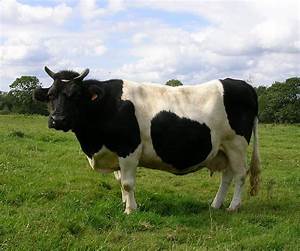
Label: cow